Nucleoside phosphoramidite

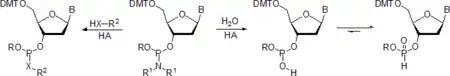

The most important feature of phosphoramidites is their ability to undergo the phosphoramidite coupling reaction that is, to react with nucleophilic groups in the presence of an acidic azole catalyst, 1"H"-tetrazole, 2-ethylthiotetrazole, 2-benzylthiotetrazole, 4,5-dicyanoimidazole, or a number of similar compounds. The reaction proceeds extremely rapidly. This very feature makes nucleoside phosphoramidites useful intermediates in oligonucleotide synthesis. Stereochemically, the phosphoramidite coupling leads to the epimerisation (forming of diastereomers) at the P(III) chiral center.